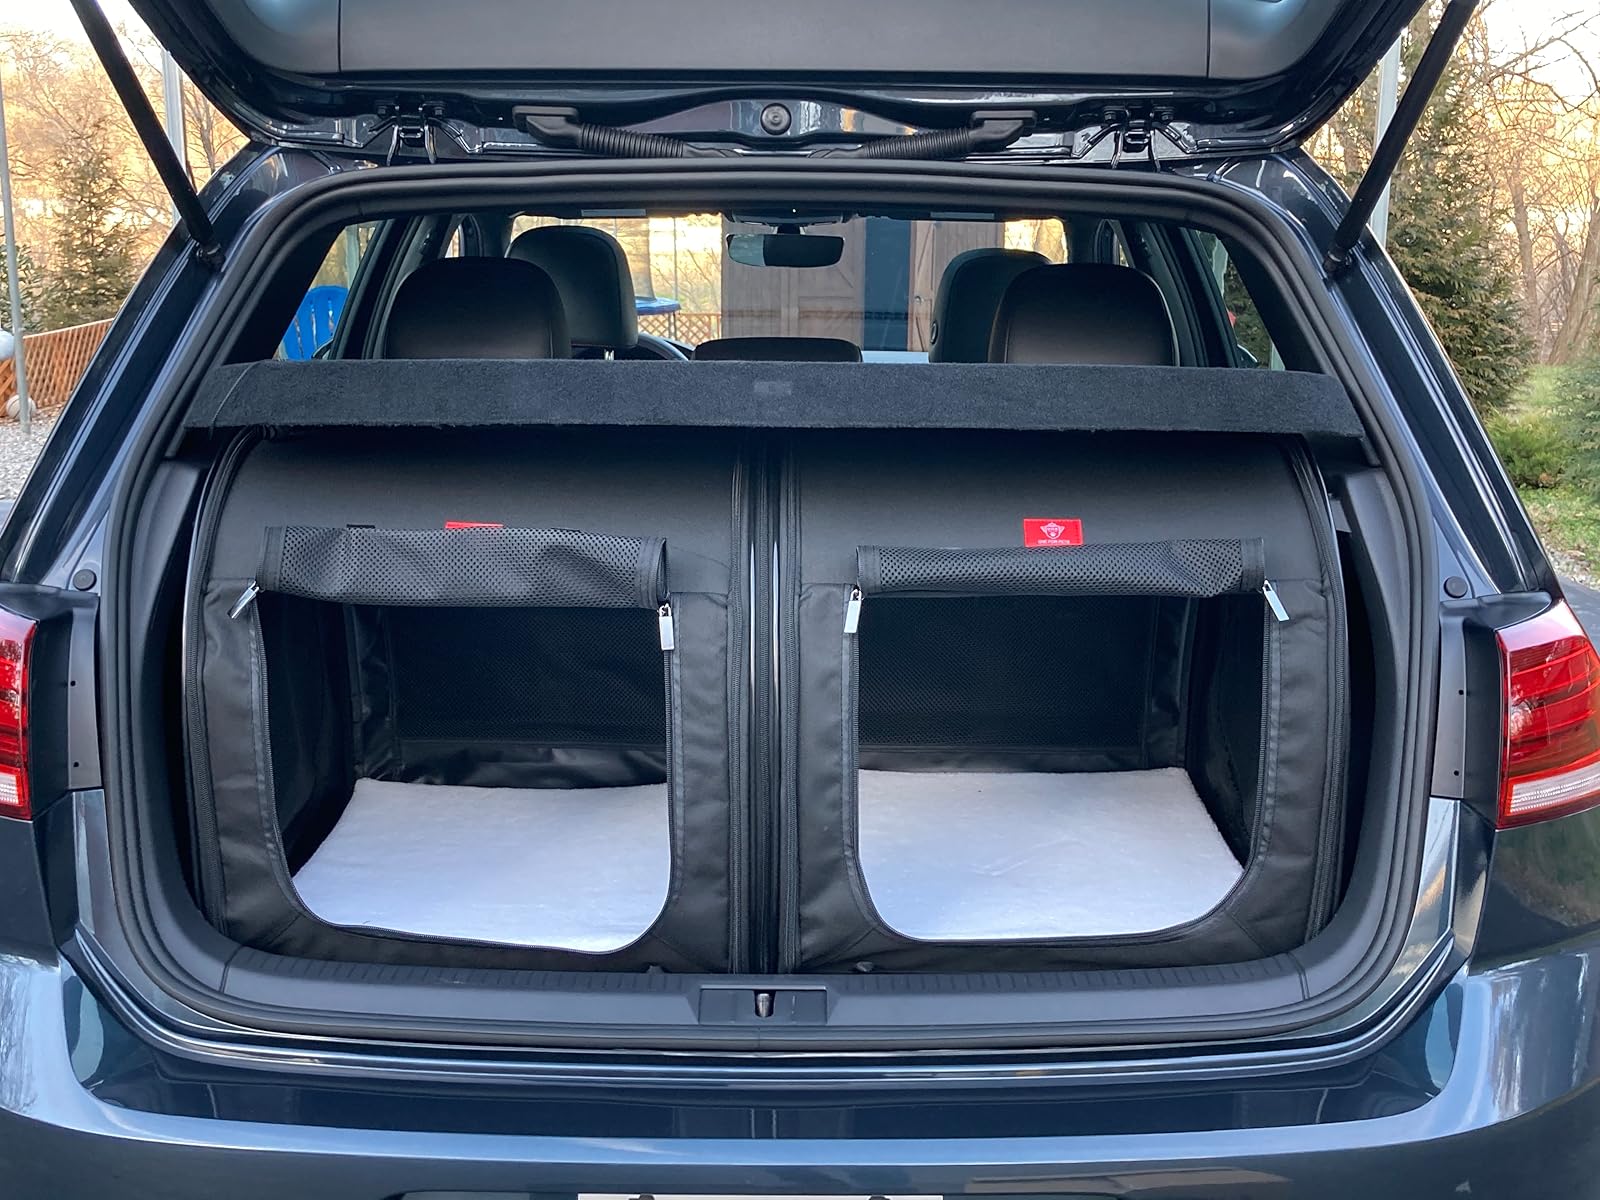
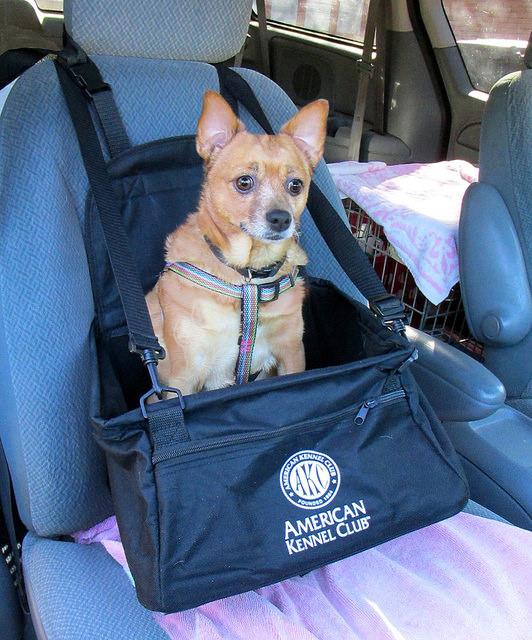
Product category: items_kennel
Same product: no